Garrison's Finish

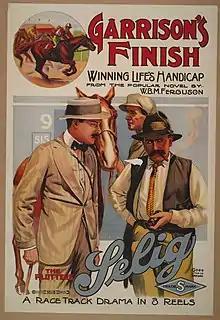
Movie poster

"Garrison's Finish" was partially shot on location at Belmont Park and used footage of the Metropolitan Handicap, and additional exteriors were taken at Churchill Downs of the Kentucky Derby.